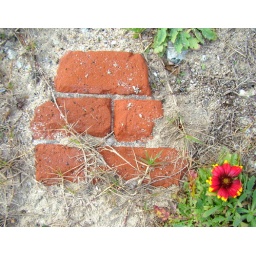
Bricks embedded in sand with a tiny flower - a bit of the flavor of Fort Fisher, North Carolina